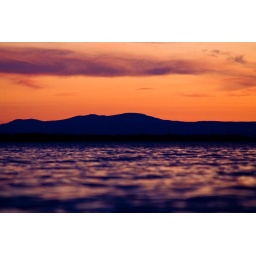
I layed on the beach to get the appearence I was standing in water.